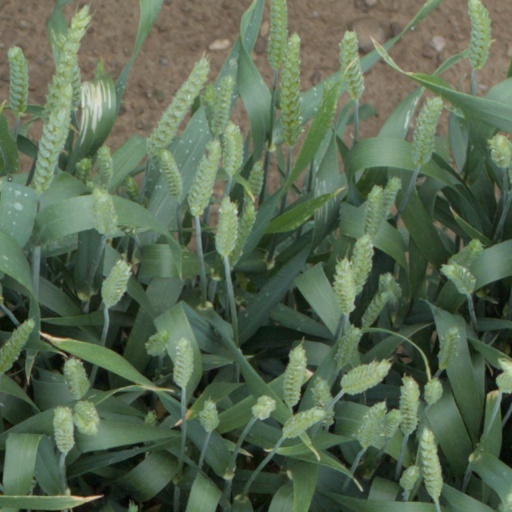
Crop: wheat